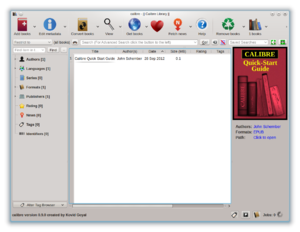
calibre est un gestionnaire de bibliothèques numériques permettant la visualisation, la conversion, le catalogage et l'édition de livres numériques dans les principaux formats disponibles. C’est un logiciel libre créé en 2006 par Kovid Goyal et distribué sous licence GNU GPL.